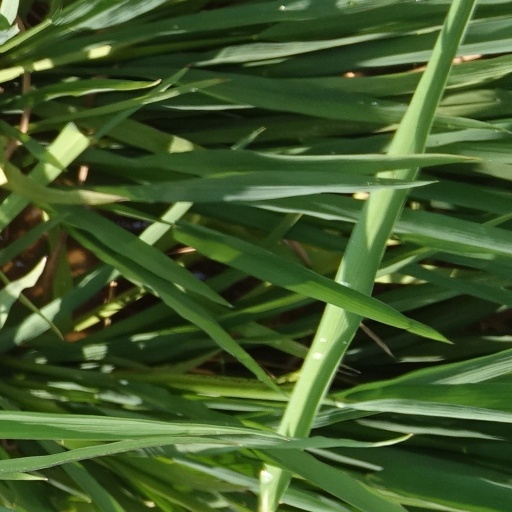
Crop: rice